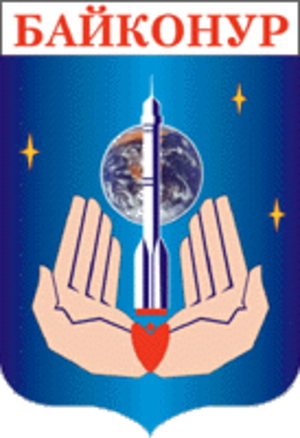
Baïkonour, anciennement Leninsk, est une ville du Kazakhstan créée en 1995 et administrée par la Russie par un accord bilatéral jusqu'en 2050. Elle s'est développée autour du cosmodrome de Baïkonour et a été officiellement rebaptisée Baïkonour le 20 décembre 1995.